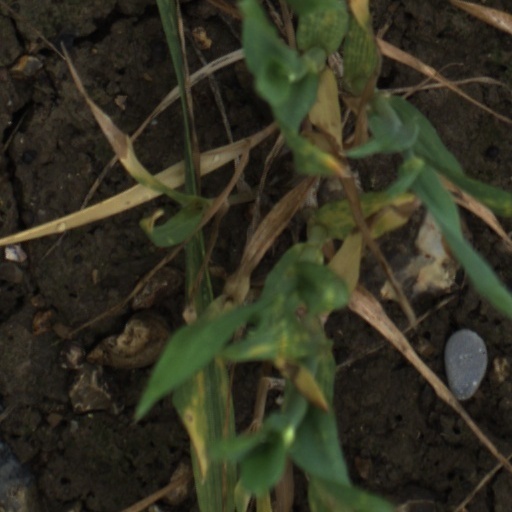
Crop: wheat